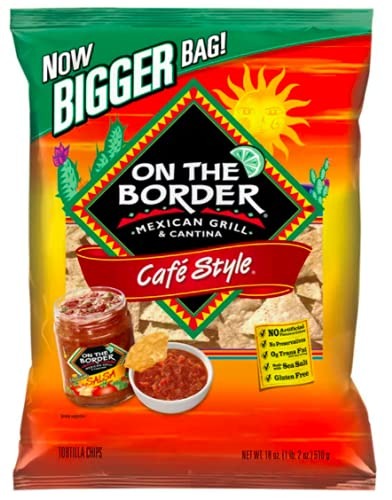
Item Name: On The Border CafÃ Style Tortilla Chips 16 oz
Value: 16.0
Unit: Ounce

Price: 3.44